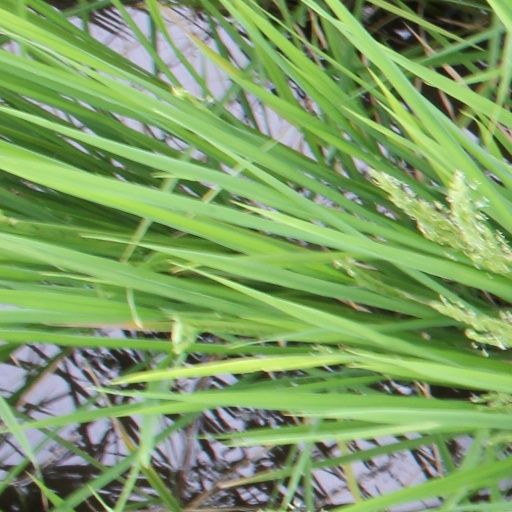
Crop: rice